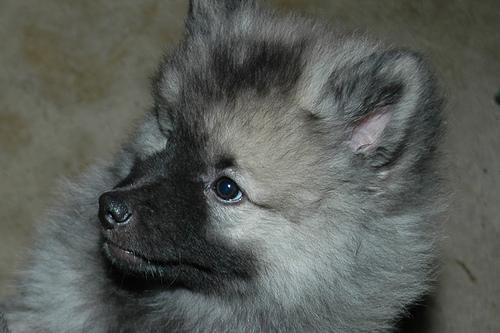
keeshond